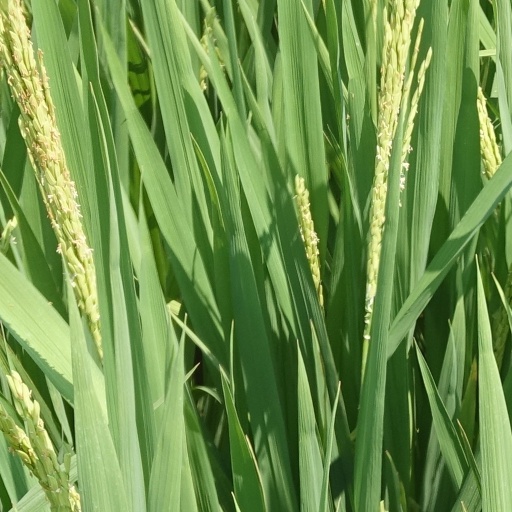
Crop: rice